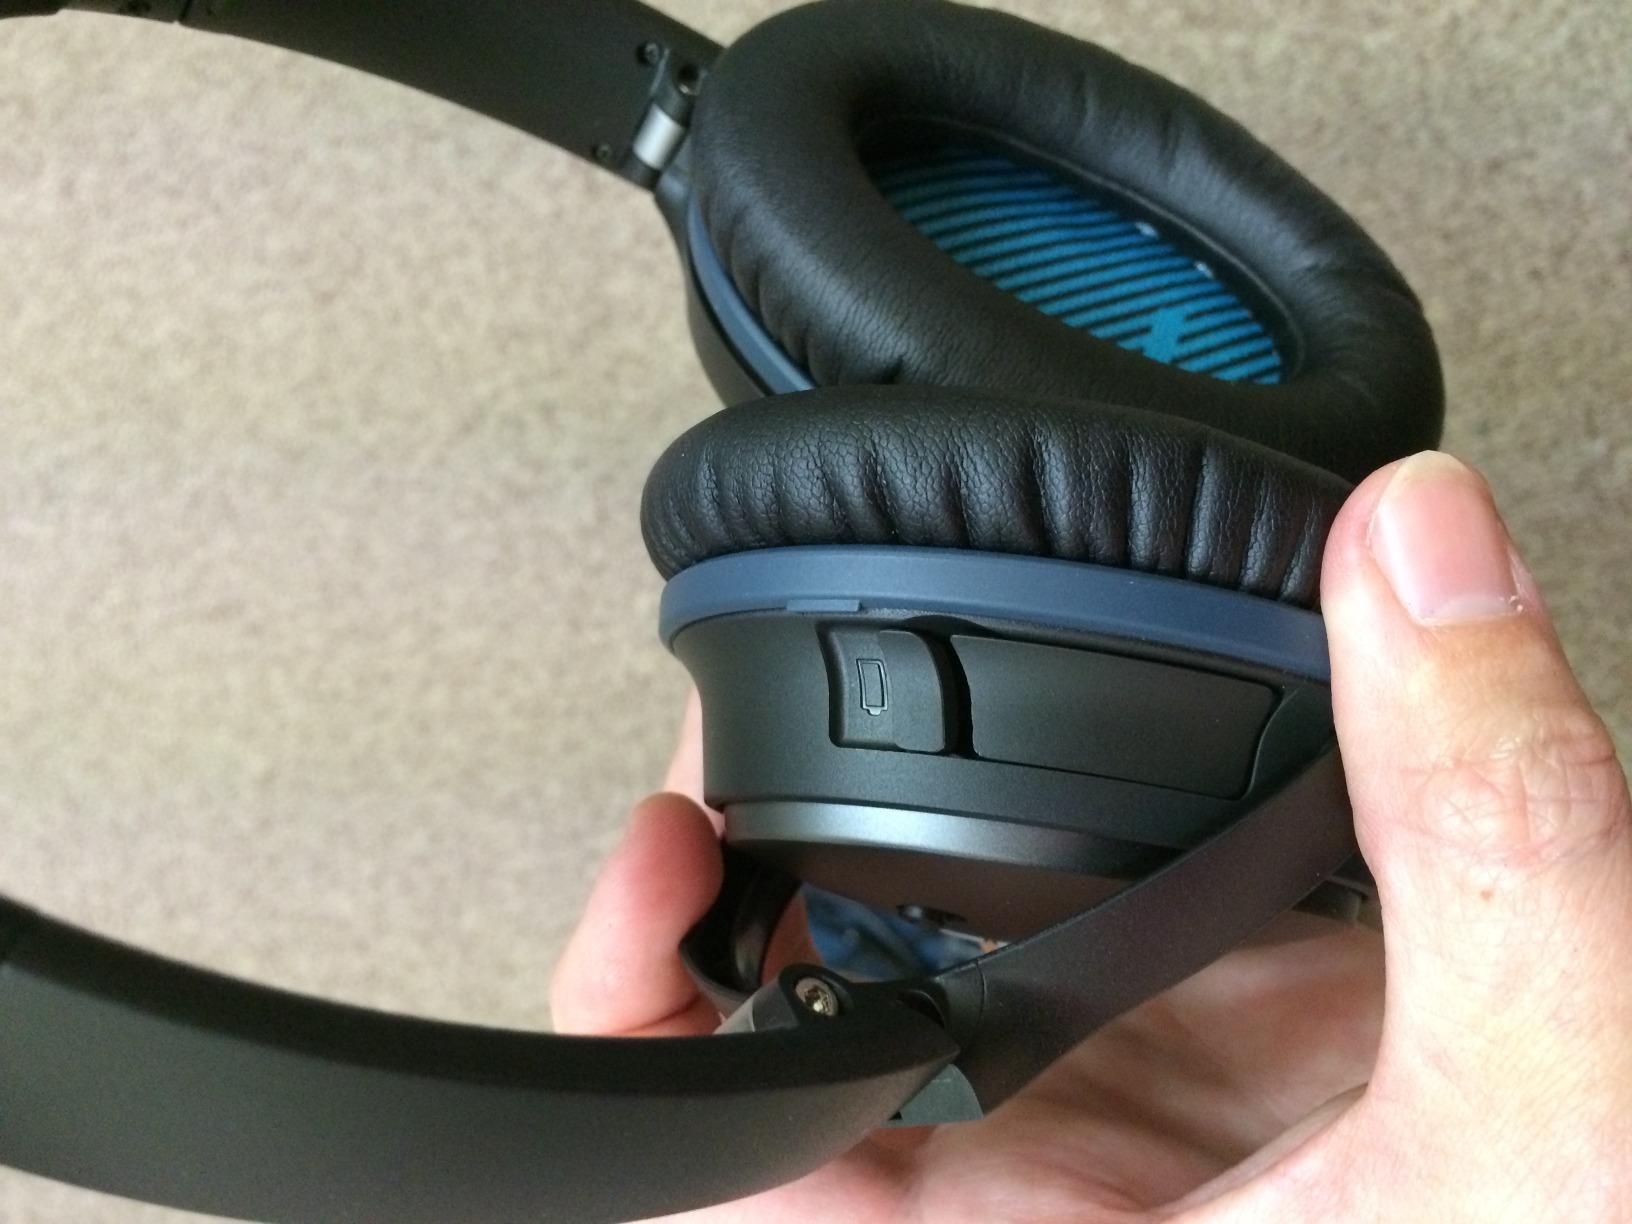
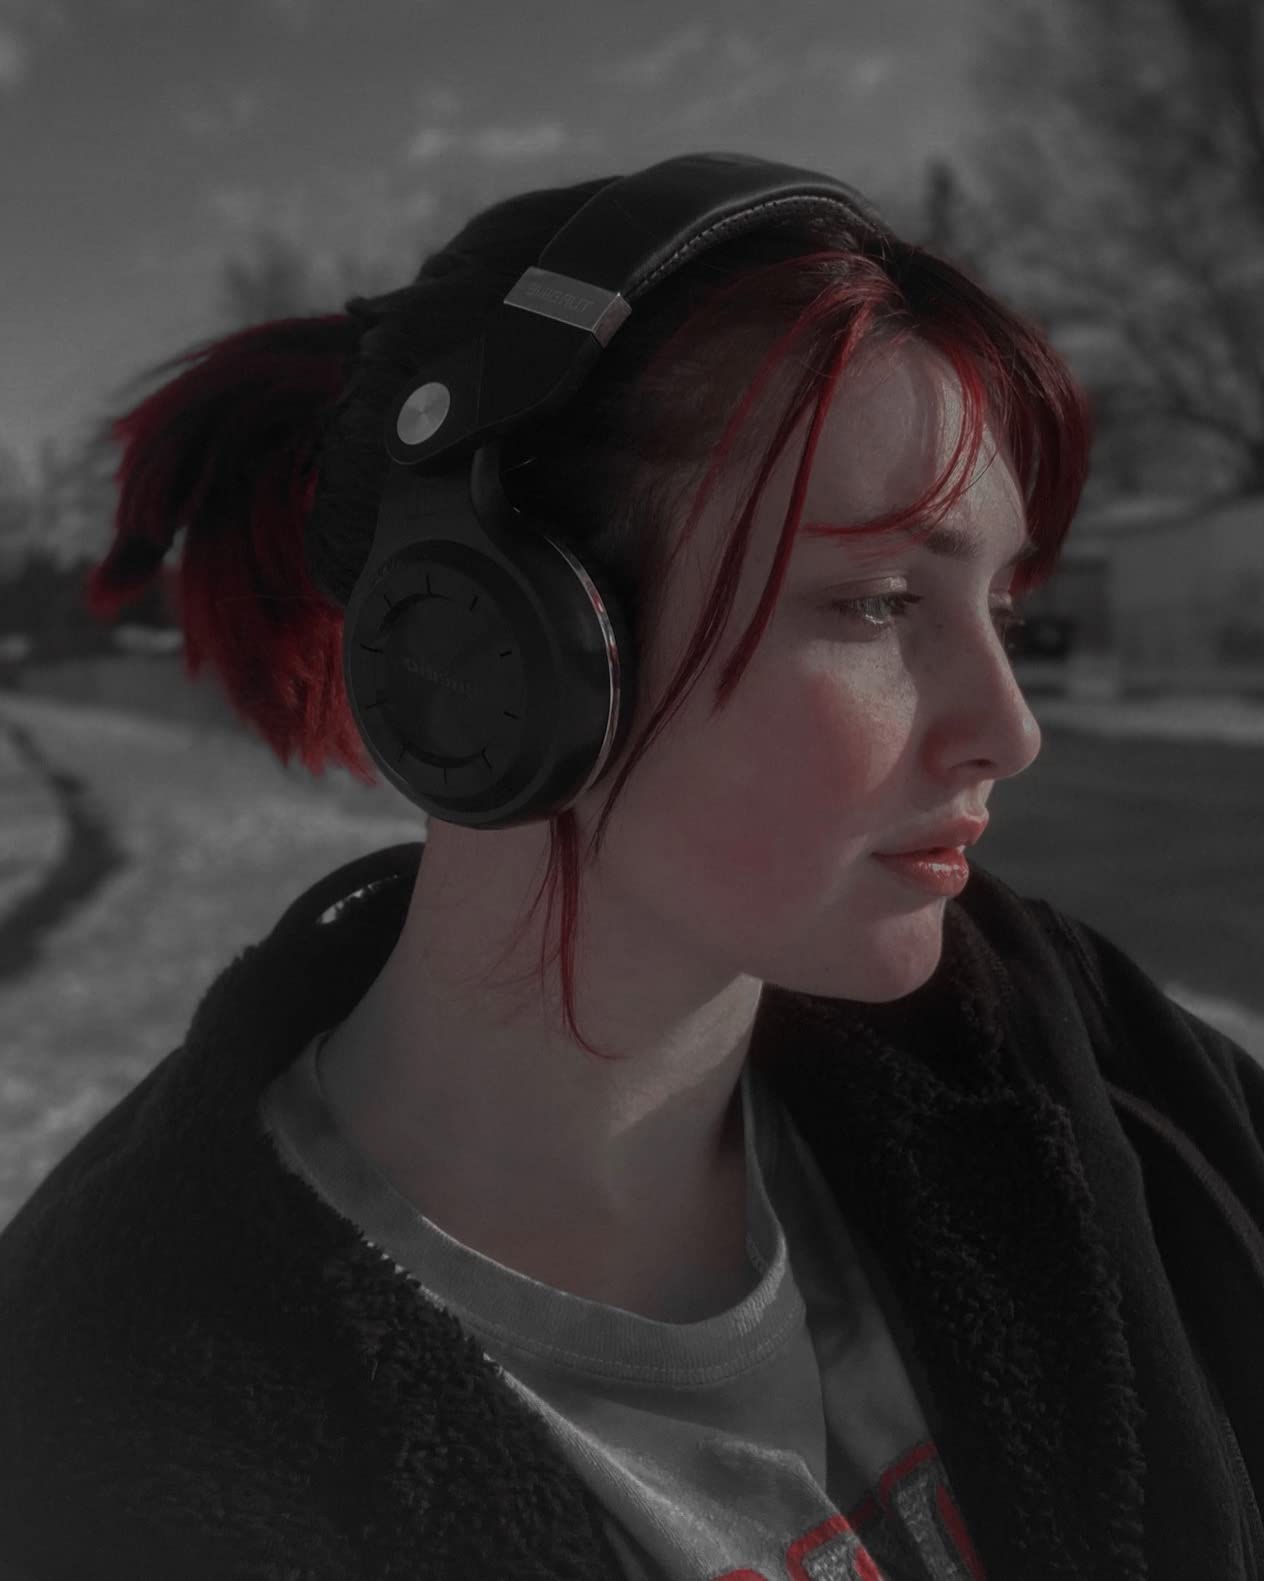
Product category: headphones
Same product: no